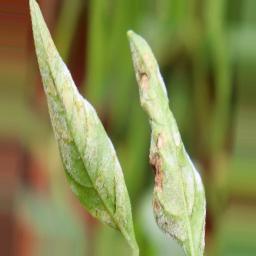
Label: powdery mildew